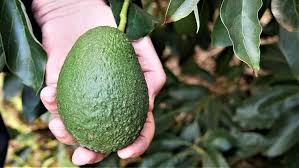
Label: Avocado